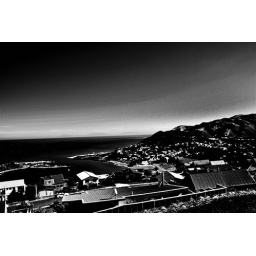
wellington view in black and white